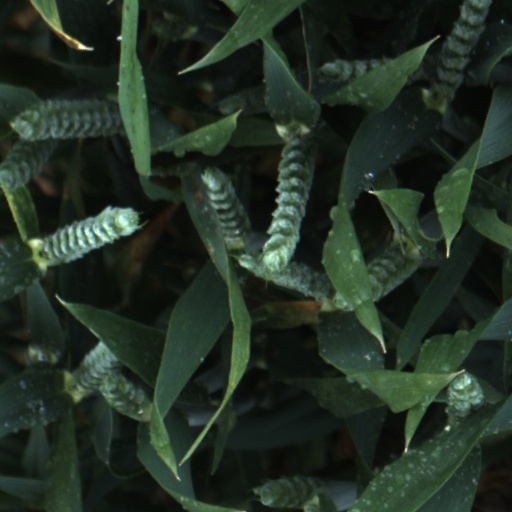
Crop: wheat